India Office Records

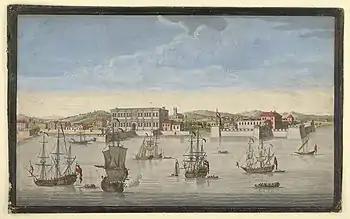
"Bombay on the Malabar Coast belonging to the East India Company of England" by Jan van Ryne (1754) is held by the collection.

The India Office Records are a very large collection of documents relating to the administration of India from 1600 to 1947, the period spanning Company and British rule in India. The archive is held in London by the British Library and is publicly accessible. It is complemented further by The India Papers collection at the National Library of Scotland in Edinburgh.